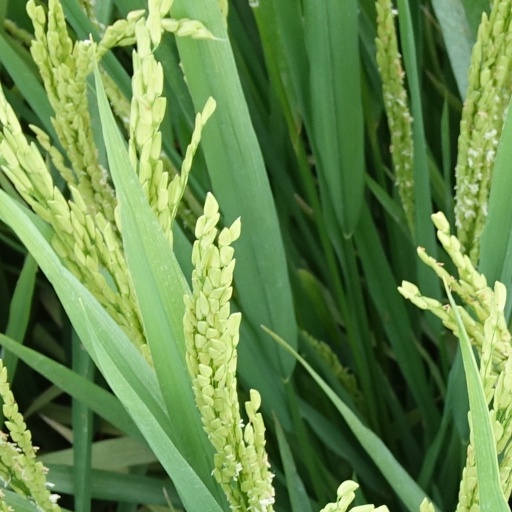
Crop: rice